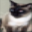
Label: cat